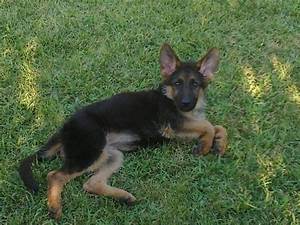
Label: dog